Woodbury Granite Company

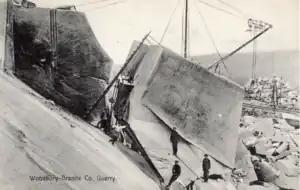
A large stone is cut in the Woodbury quarry.

The construction of the Portland & Ogdensburg Railroad (later the St. Johnsbury and Lake Champlain Railroad) to Hardwick in 1872 made it possible to ship granite in quantity from northern Vermont to the outside world, opening new markets. The railroad later built a short spur, the Hardwick Branch, from Granite Junction (near the northwestern edge of Hardwick village) south through the stonecutting district along Cooper Brook, toward Woodbury. Hardwick became a granite-cutting center, although much of the granite finished there was actually from elsewhere, such as Woodbury, the town some six miles (10 km) to the south.